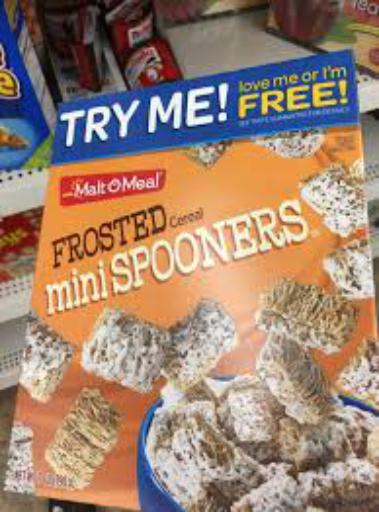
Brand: Frosted Mini Spooners
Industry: Food